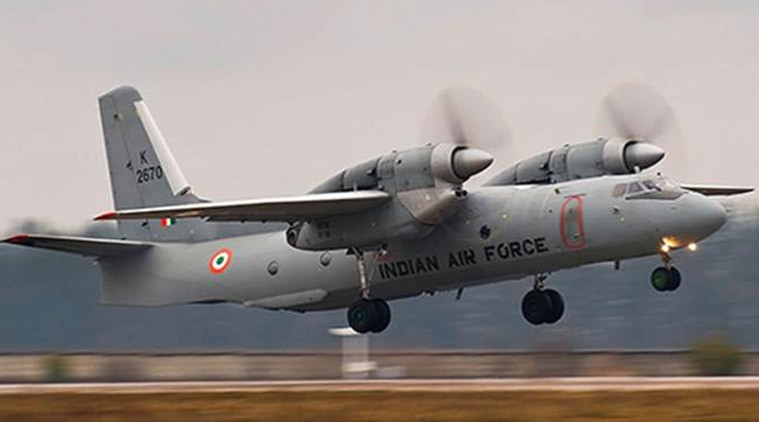
Vehicle type: Planes